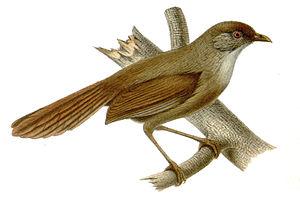
La Moupinie à couronne rousse, anciennement connue en tant que Timalie à couronne rousse, est une espèce de passereaux de la famille des Sylviidae. C'est la seule espèce du genre Moupinia. Elle était classée auparavant dans le genre Chrysomma et dans la famille des Timaliidae.